Incense

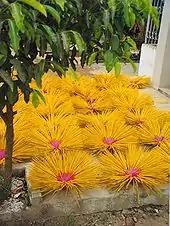
Drying cored stick incense, Vietnam

Moxa tablets, which are disks of powdered mugwort used in Traditional Chinese medicine for moxibustion, are not incenses; the treatment is by heat rather than fragrance.